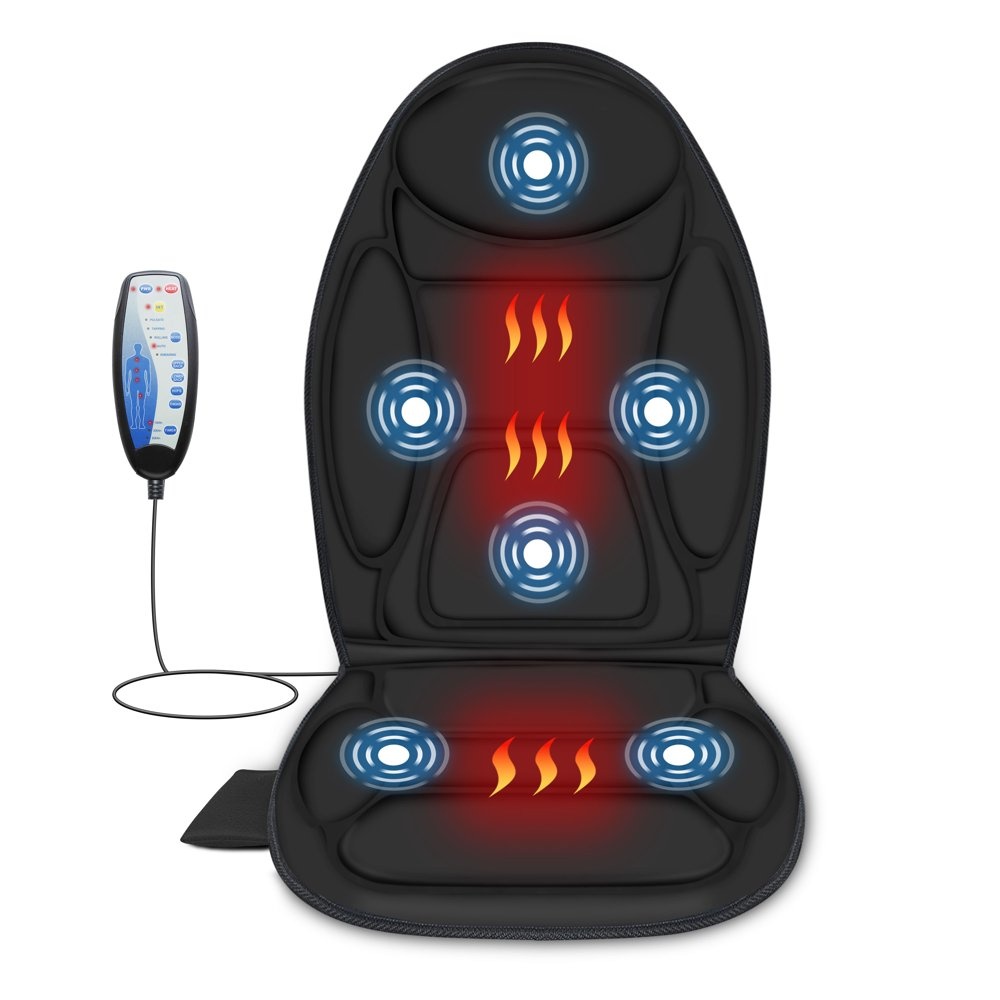
Back Massager with Heating Pad, Snailax Massage Seat Cushion for Home Office Use
Brand: Snailax
Upgrade your relaxation routine with Snailax Vibration Massage Seat Cushion with Heat. Indulge in the soothing vibrations and comforting heat therapy that target your back, hips, and thighs, providing relief from muscle tension and promoting overall well-being. Invest in this portable and versatile massage chair pad and bring ultimate relaxation into your life. Featuring 6 vibrating motors strategically placed throughout the cushion, this massage chair pad provides targeted vibration massage to your back, hips, and thighs. The vibrations penetrate deep into the muscles, helping to alleviate stiffness, reduce fatigue, and improve overall well-being. Featuring 6 vibrating motors strategically placed throughout the cushion, this massage chair pad provides targeted vibration massage to your back, hips, and thighs. The vibrations penetrate deep into the muscles, helping to alleviate stiffness, reduce fatigue, and improve overall well-being. Designed with ergonomics in mind, this seat cushion offers maximum comfort. It features a contoured shape that fits perfectly on most chairs, providing support and comfort to your back, hips, and thighs. Sit back, relax, and let the cushion work its magic. Whether you're at home or in the office, this massage chair pad is portable and versatile. The adjustable straps ensure a secure fit on various chair types, allowing you to enjoy a massage wherever you go. Take it with you to the office for a revitalizing break or use it at home while watching TV or reading a book. Experience the ultimate relaxation and comfort with the Vibration Massage Seat Cushion with Heat. This versatile massage chair pad brings the luxury of a spa-like experience right into the comfort of your home or office, delivering soothing vibrations and heat therapy to ease muscle tension and promote relaxation. Product Dimensions: 1.4 inches x 42.0 inches x 18.5 inches. Weight: 2.4 lb Item Specifications: Features Soothing, Electric, Shiatsu, Circulation, Gift, Vibration, Auto-off, Adjustable, Heating Therapy Brand Snailax Assembled Product Weight 2.4 lb Manufacturer Part Number 2WMPB Assembled Product Dimensions (L x W x H) 42.00 x 18.50 x 1.40 Inches
Category: Health & Beauty > Personal Care > Massage & Relaxation > Massagers